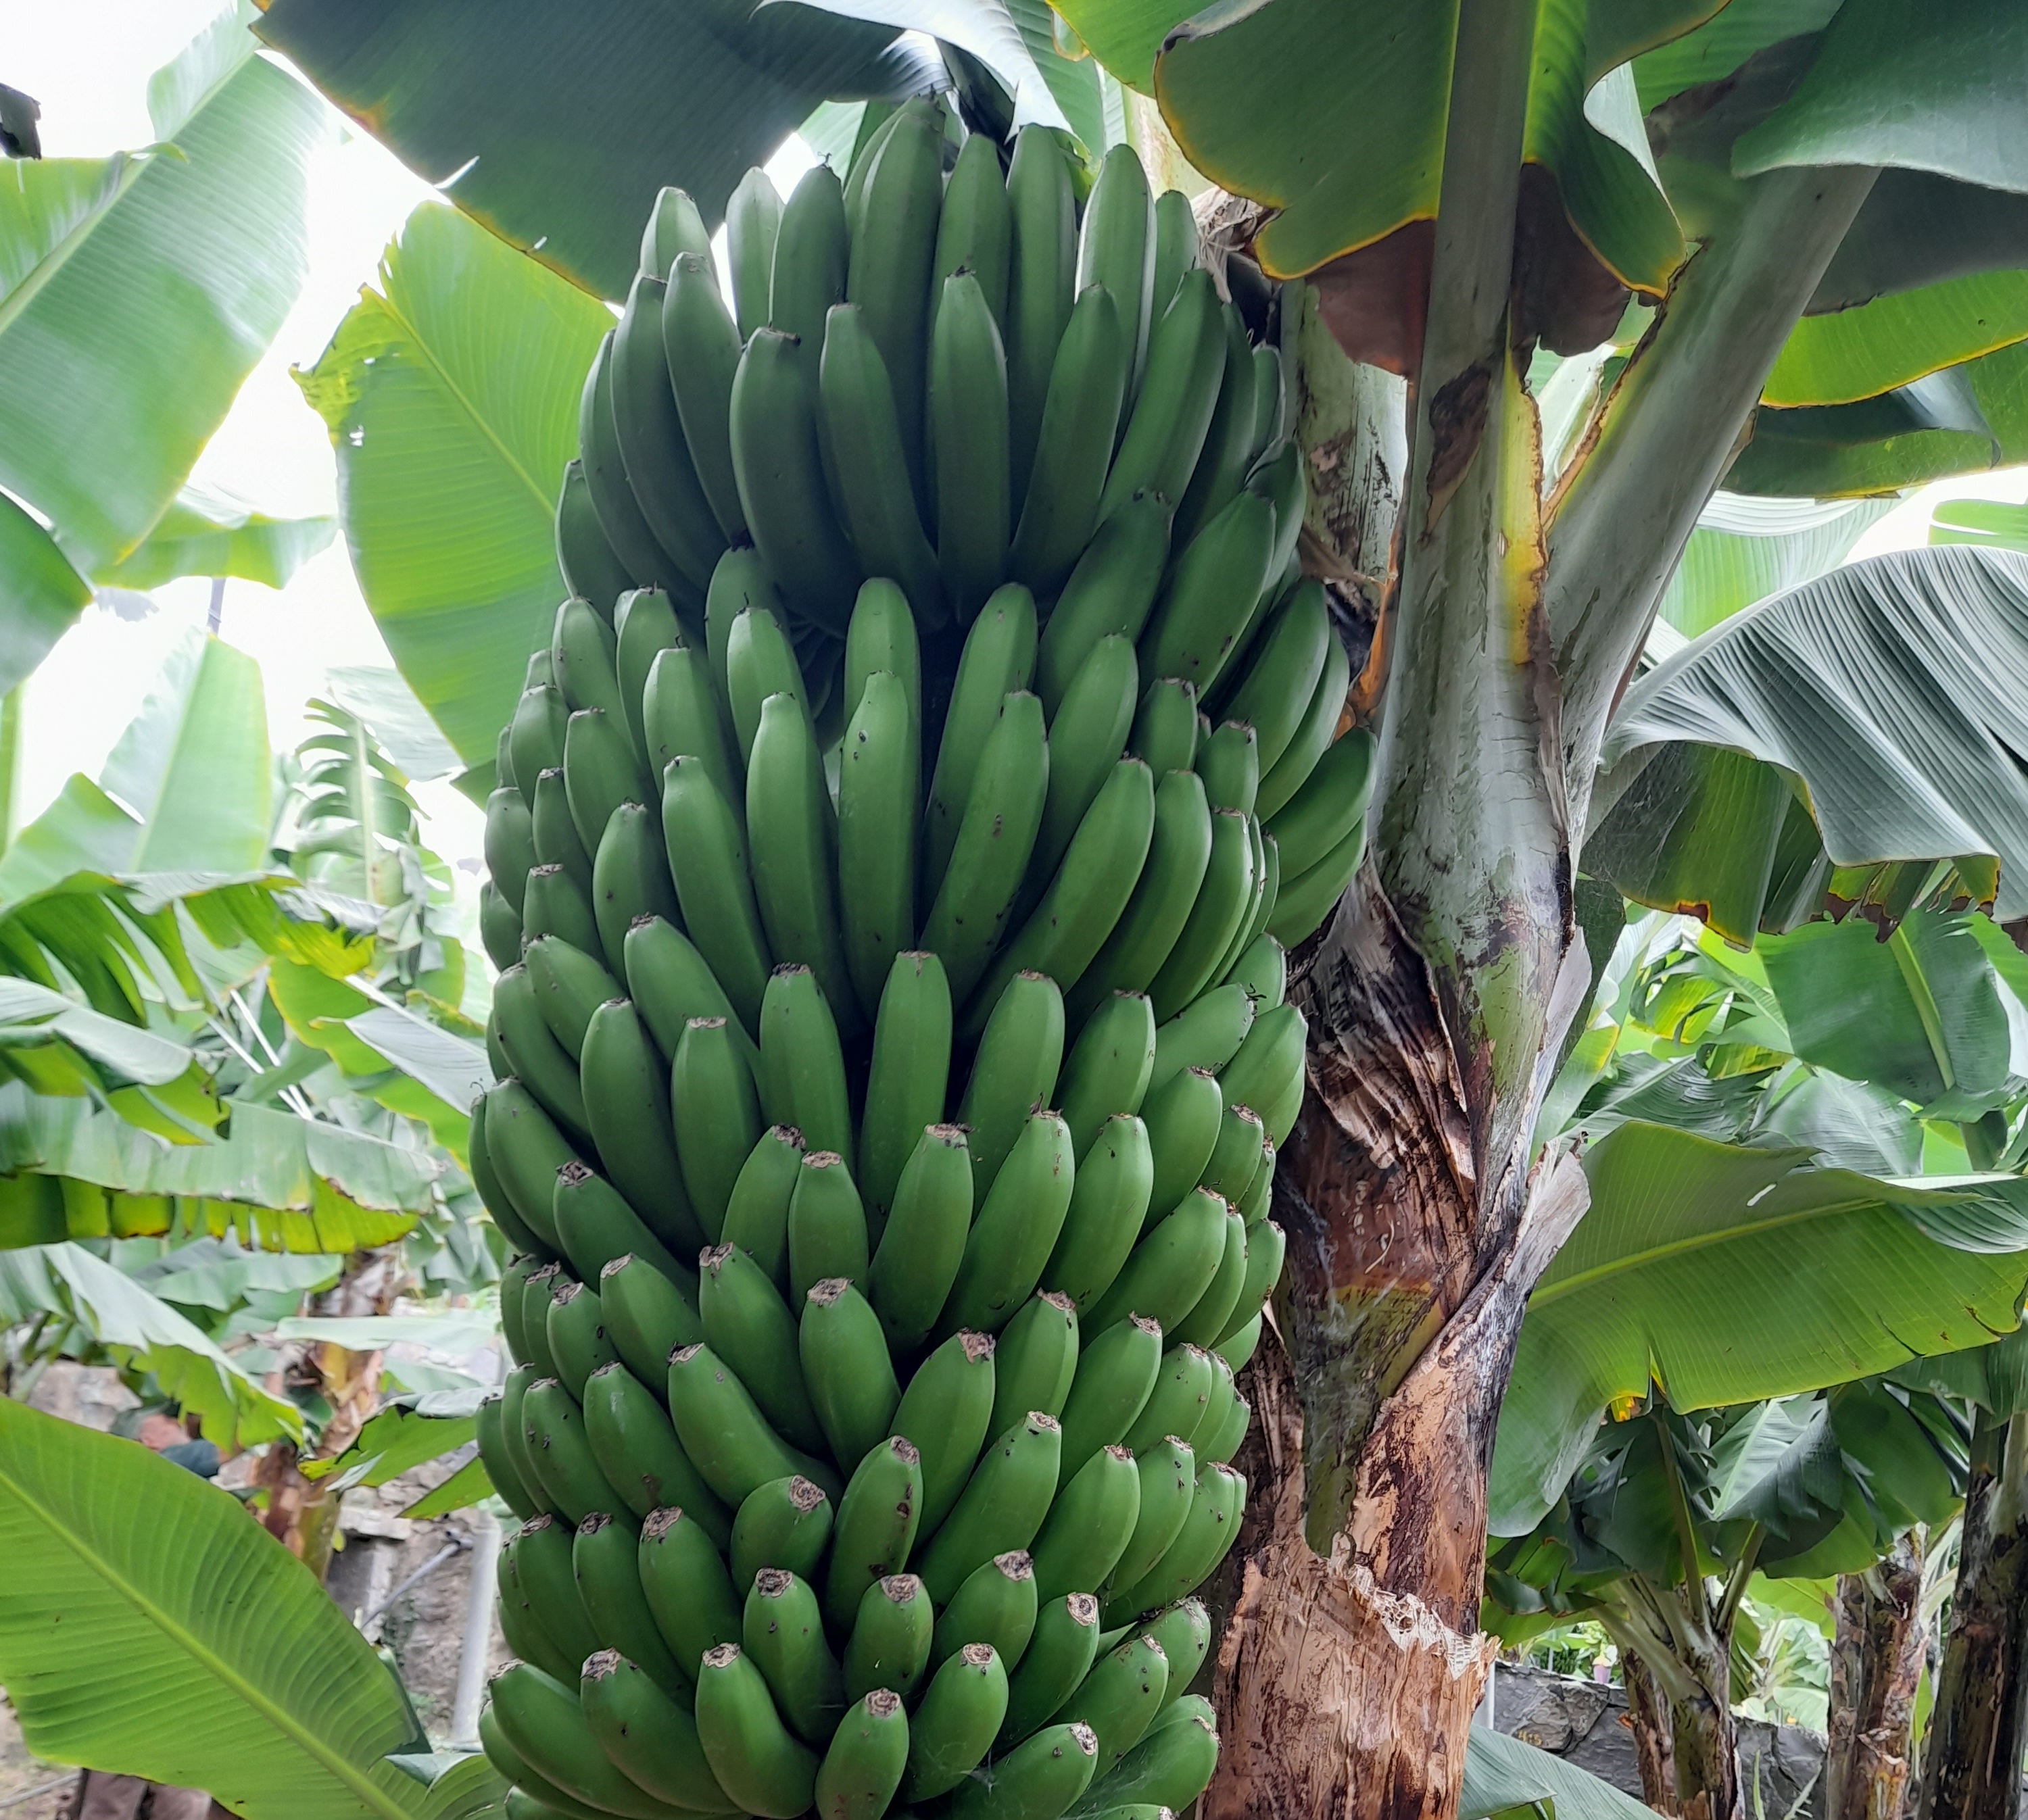
Label: Cut